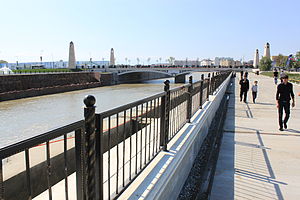
Sunzja
Sunzja i Grosnyj
Sunzja er en flod i republikkerne Nordossetien–Alania, Ingusjien og Tjetjenien i Rusland. Sunzja er biflod til Terek fra højre og er 278 km lang, med et afvandingsområde på 12.200 km². Floden har sit udspring på nordskråningerne af Kaukasus. De vigtigste bifloder er Assa og Argun.